States of Alderney

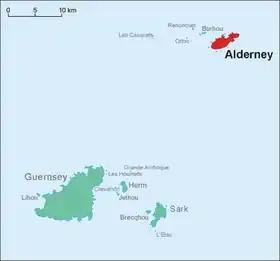
The Location of Alderney in the Bailiwick of Guernsey

The States of Alderney (French: "États d'Aurigny") is the parliament/council and the legislature of Alderney, part of the Bailiwick of Guernsey. The origin of the States is unknown, but it has operated from the medieval period. The States of Alderney comprises ten Members, and a President of the States of Alderney, currently William Tate who was elected in 2019 and re-elected in 2020.